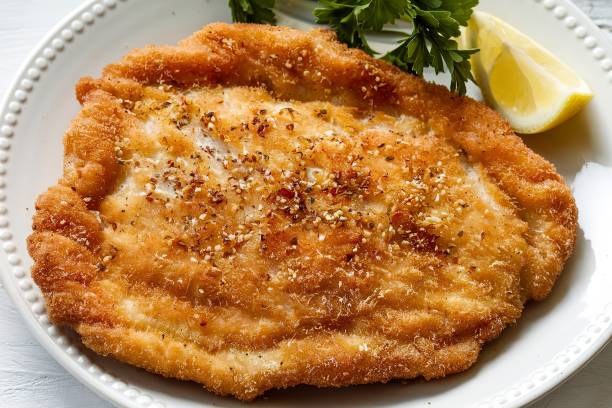
Label: chicken_schnitzel